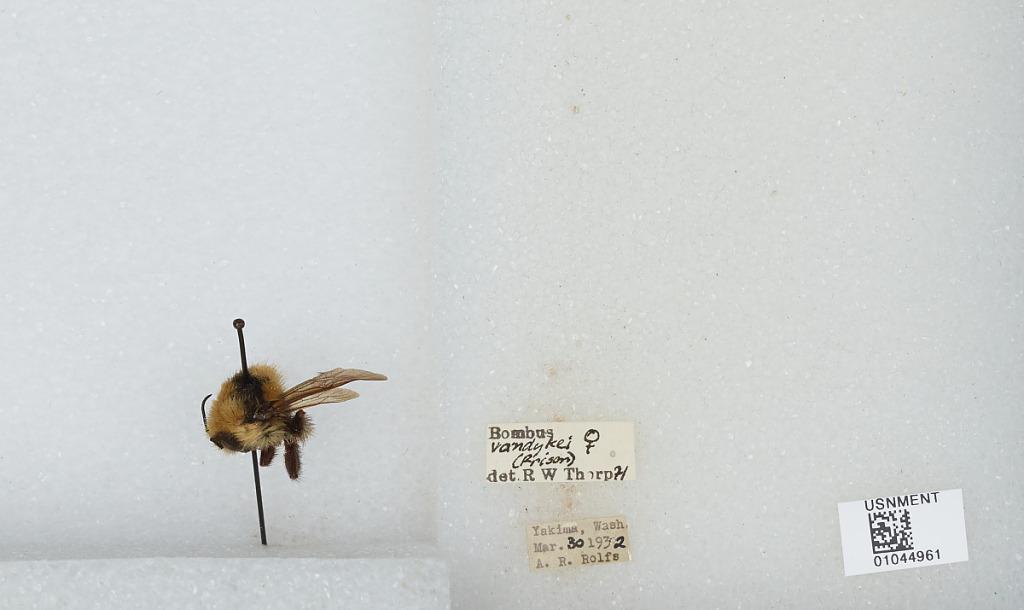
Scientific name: Bombus (Pyrobombus) vandykei (Frison)
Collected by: A. Rolfe
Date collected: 1932-3-30
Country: United States
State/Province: Washington
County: Yakima
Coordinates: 46.47, -120.73
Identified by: Thorp, R. W.